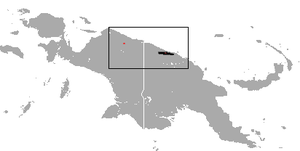
Le Dendrolague doré est une espèce de marsupial arboricole de la famille des Macropodidae. Il est endémique en Nouvelle-Guinée.